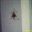
Label: spider